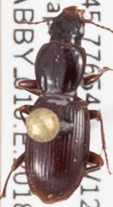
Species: Pterostichus pumilus
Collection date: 2018-05-29
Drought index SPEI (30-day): -2.09
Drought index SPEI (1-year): -0.256
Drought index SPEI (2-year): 0.71